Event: Nepal Earthquake
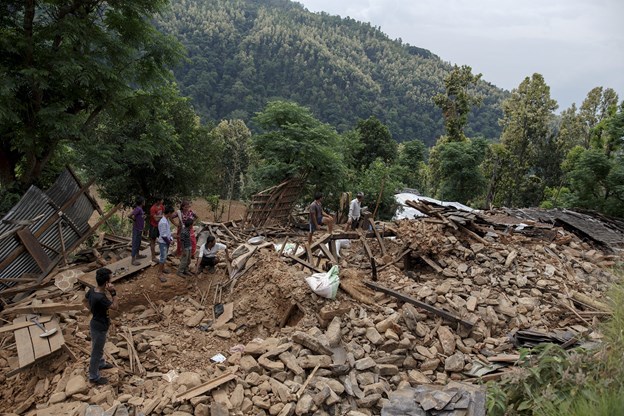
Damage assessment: damage